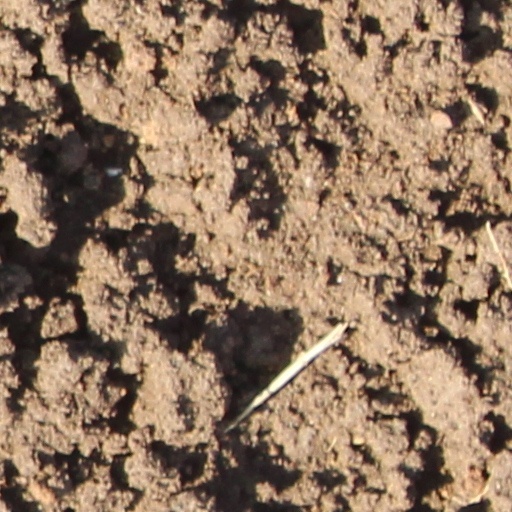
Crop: wheat